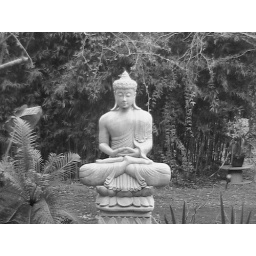
The big stone budda in our backyard above the water fountain (obviously fountain is not in photo).